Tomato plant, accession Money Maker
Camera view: horizontal (90 deg, fisheye); turntable rotation: 0 degrees
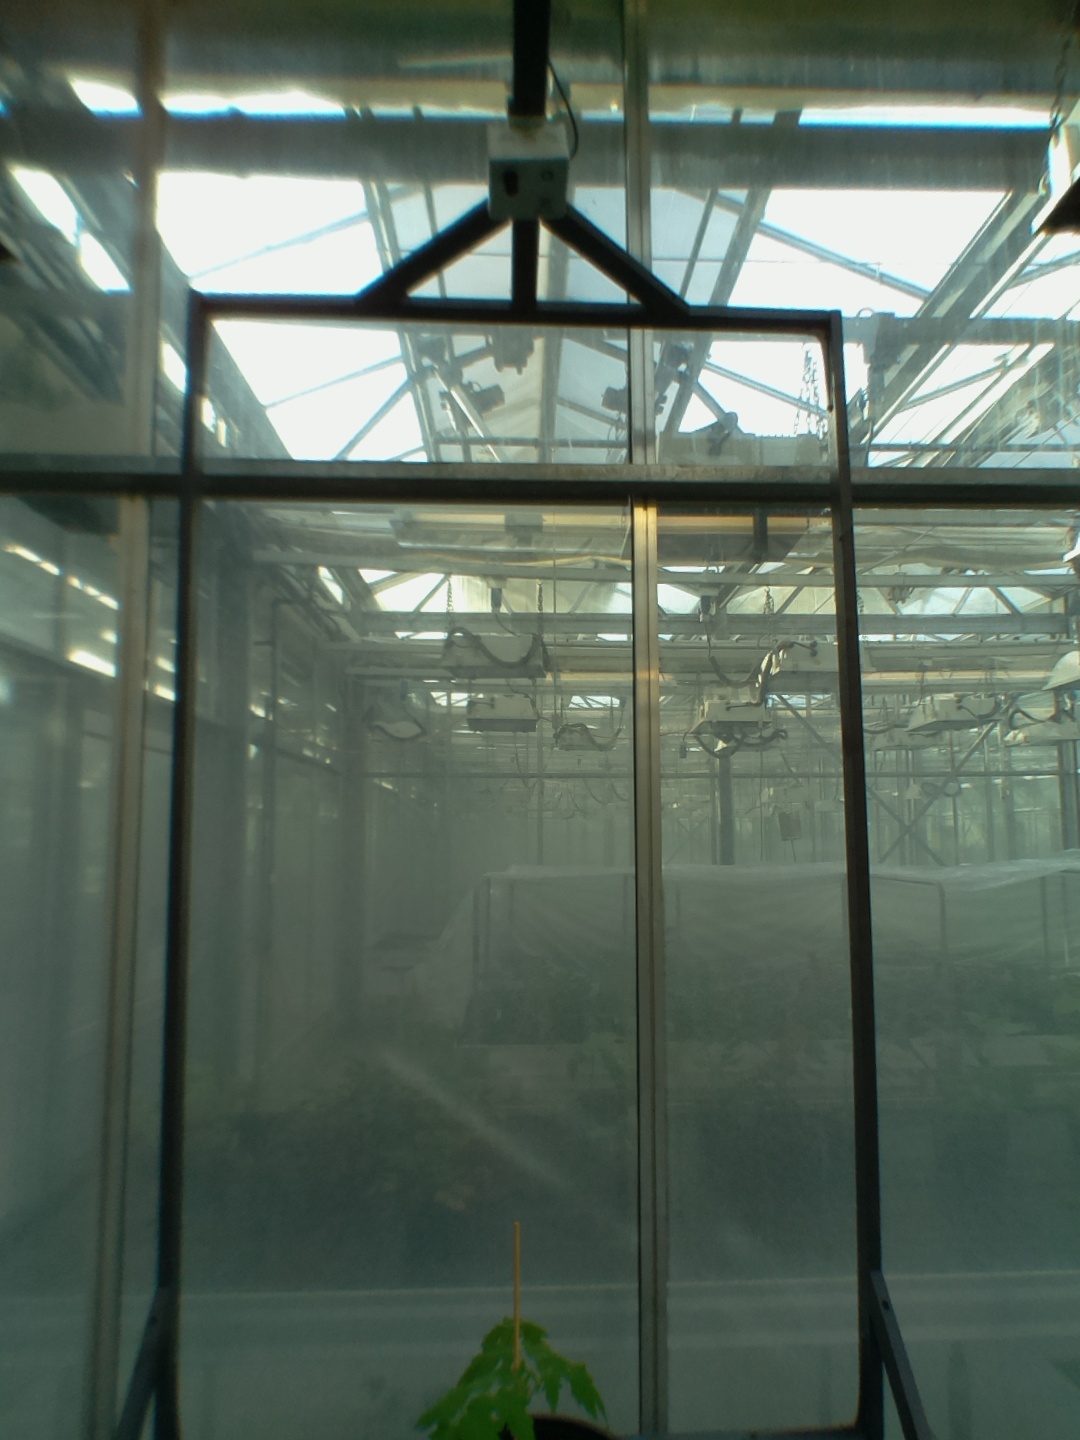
BBCH growth stage 13: 6 of true leaves visible